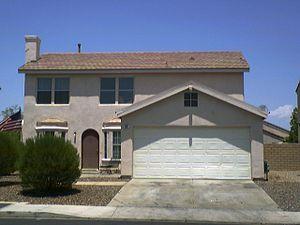
Théoriquement, Les Simpson vivent généralement au 742 Evergreen Terrace à Springfield. D'autres numéros de rue ont été donnés au fil des épisodes, tels que 59, 94,442 723 et 1094, ajoutés à l'adresse 430 Spalding Way. Néanmoins, si les lieux changent, la maison reste toujours la même. C'est un des lieux principaux de la série et elle a été achetée quinze mille dollars par le couple.
La neuvième saison des Simpson est diffusée pour la première fois aux États-Unis par la Fox entre le 21 septembre 1997 et le 17 mai 1998. En France, elle est diffusée sur Canal+ du 5 septembre 1998 au 20 février 1999, puis rediffusée en 2003, et est diffusée depuis octobre 2006 sur W9. En Belgique, elle est diffusée du 4 au 24 novembre 1998. Le show runner de cette saison est Mike Scully qui produit dix-huit épisodes. Cette saison contient trois épisodes de la production de la saison précédente, produits par Bill Oakley et Josh Weinstein, deux autres épisodes produits par David Mirkin et encore deux autres par Al Jean et Mike Reiss lors de la septième saison.